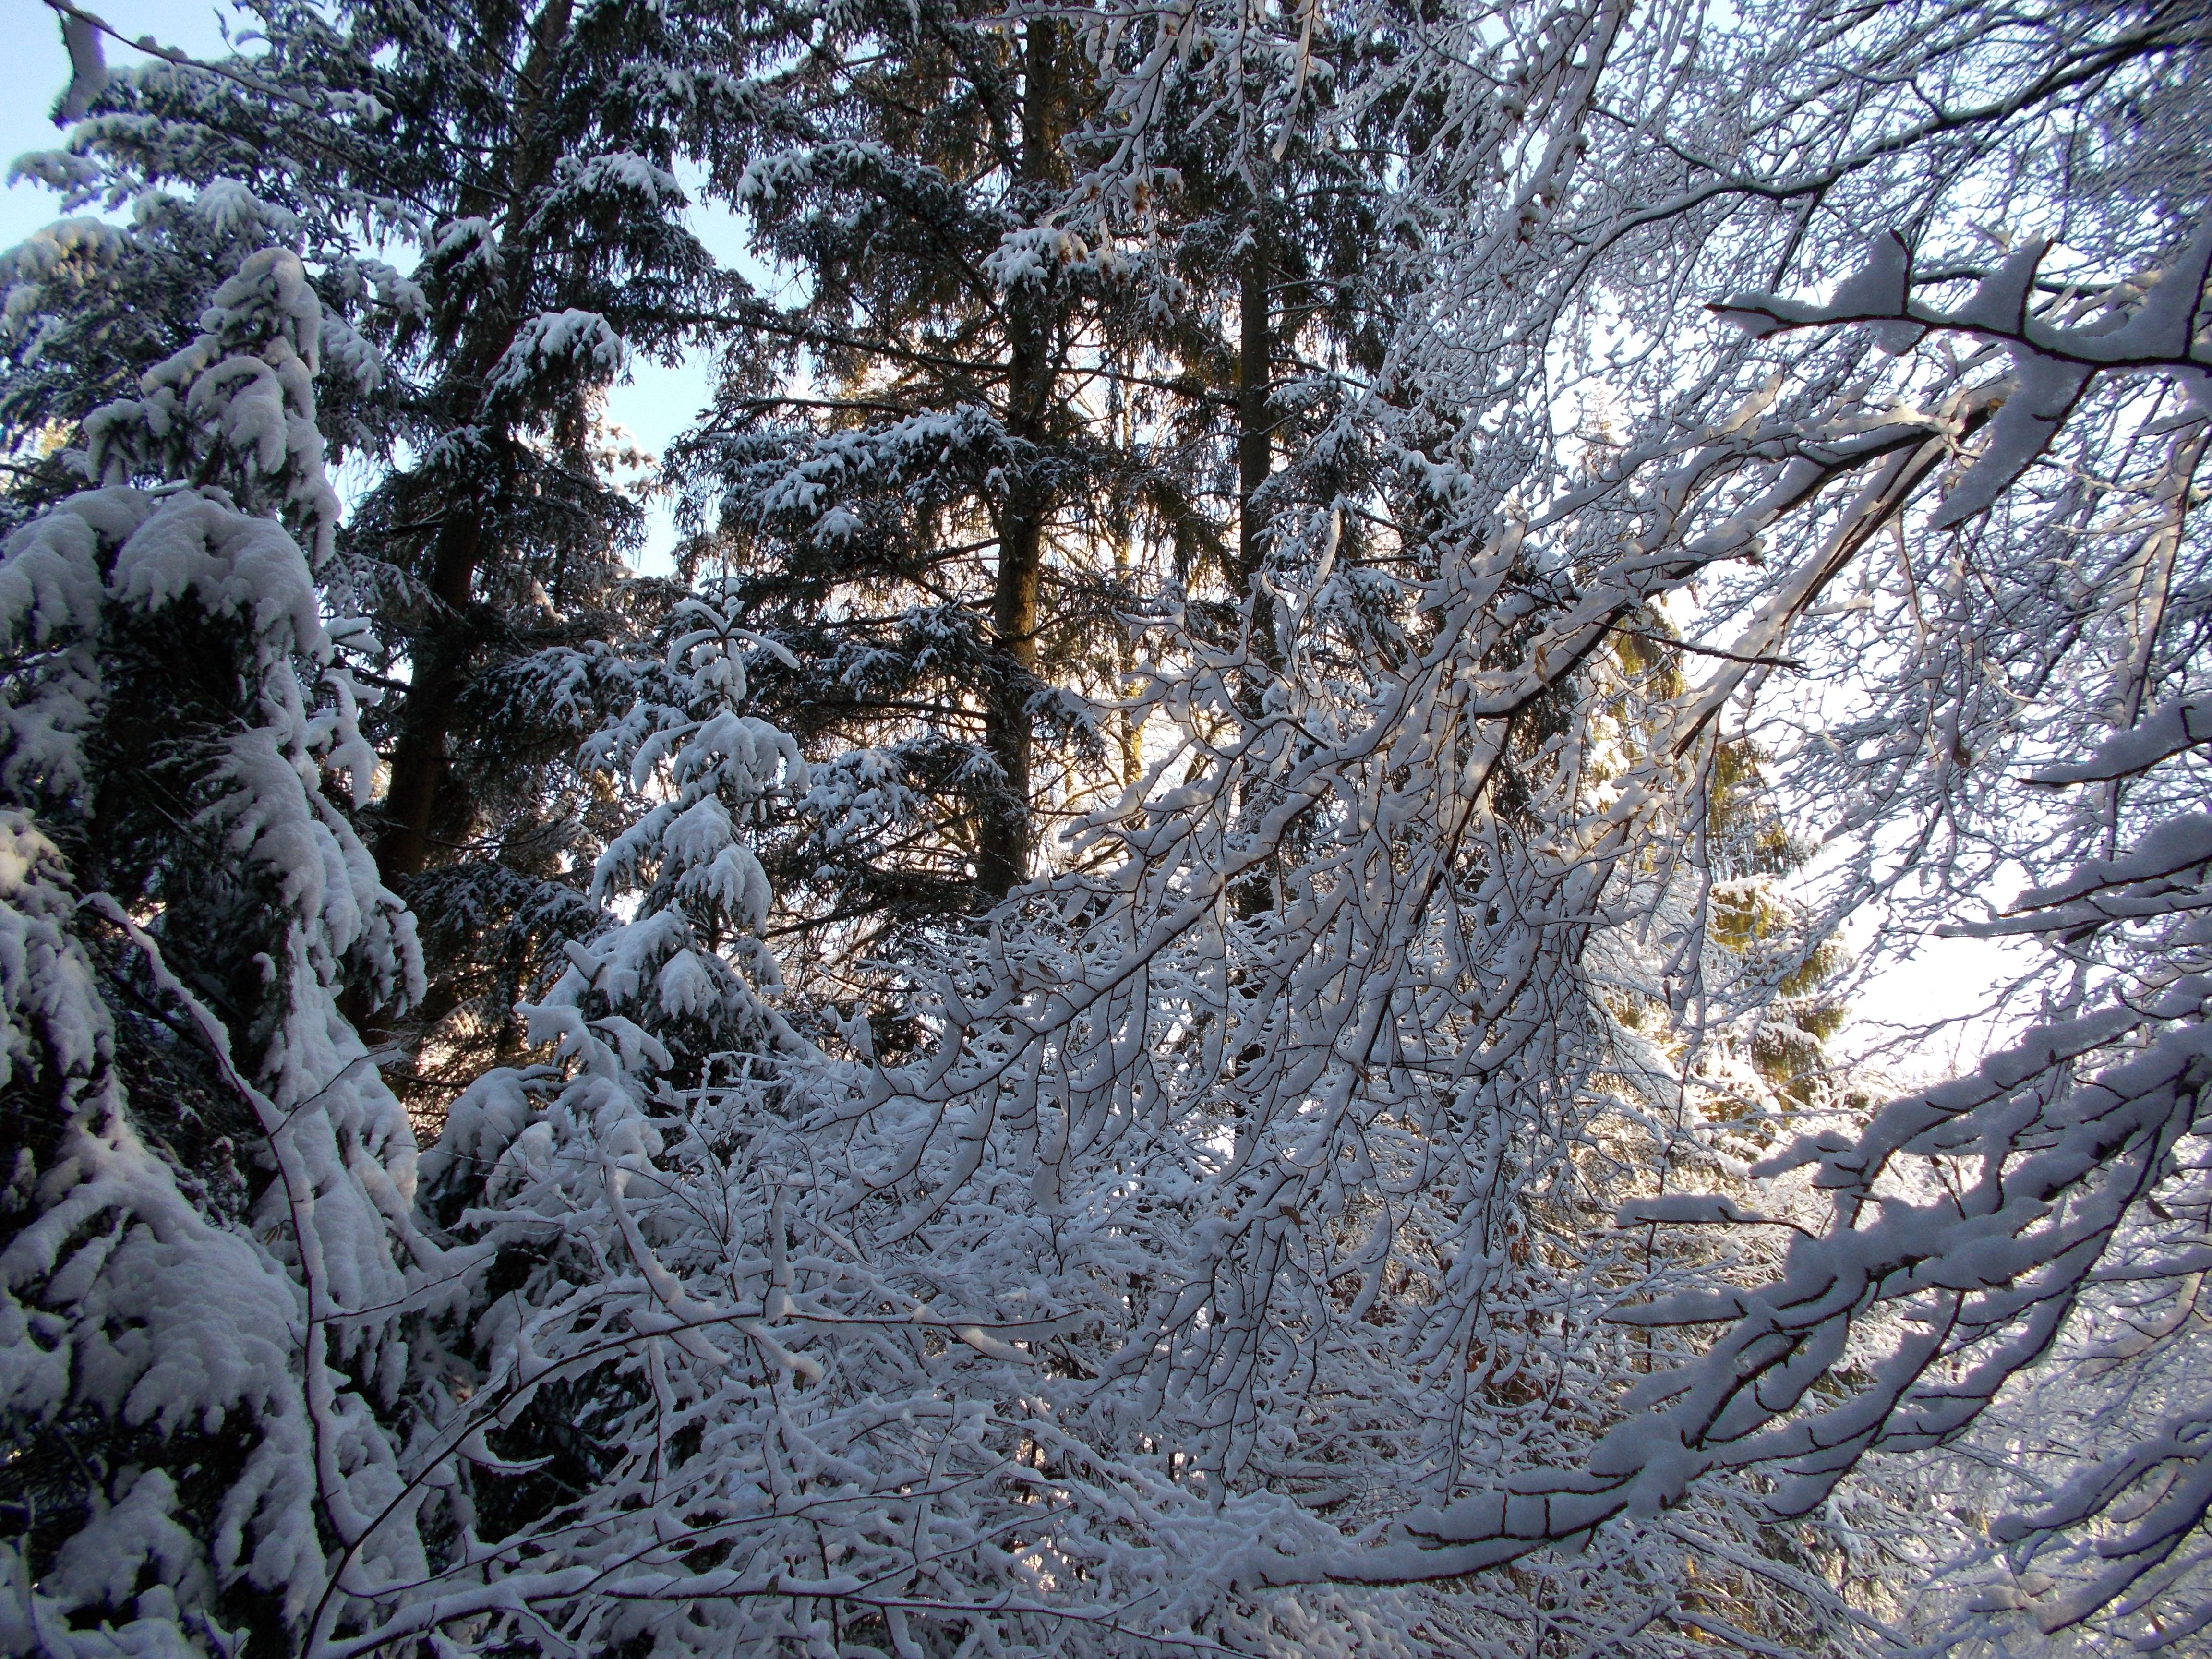
landscape, tree, nature, forest, wilderness, branch, snow, winter, plant, trail, frost, trunk, ice, weather, snowy, agriculture, season, ridge, trees, spruce, woodland, wintry, woody plant, geological phenomenon